WWE Championship

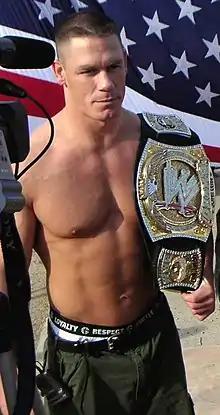
Record 14-time and current WWE Champion John Cena – shown with the "Spinner Belt", which was used to represent the title from 2005 to 2013

In December 2001, the two championships were unified at Vengeance. At the event, Stone Cold Steve Austin defeated Kurt Angle to retain the WWF Championship, while Chris Jericho defeated The Rock for the World Championship. After this, Jericho then defeated Austin, unifying the WWF and World Championships, and becoming the first Undisputed WWF Championship; the Undisputed championship retained the lineage of the WWF Championship and the World Championship was retired. Subsequently, the Big Eagle Belt (formerly representing the WWF Championship) and the Big Gold Belt (formerly representing the World Championship) were used in tandem to represent the Undisputed Championship. Jericho held the championship for four months until he lost it at WrestleMania X8 against Triple H, who was soon after presented with a single championship belt. Following the company's rebranding from WWF to WWE, the championship's name was officially changed to the Undisputed WWE Championship, and later to the WWE Undisputed Championship.